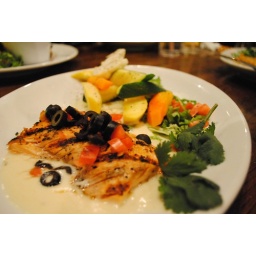
Grilled salmon served over a mirror of cream sauce garnished with diced tomatoes and black olives, all with sauteed vegetables.